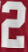
Number: 2